Balat, Fatih

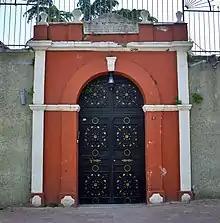
Gate of Ahrida Synagogue

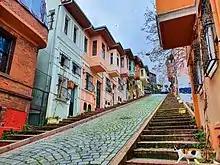
Pierre Lotti Hill in Balat

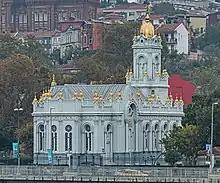
Church of St. Stephen of the Bulgars, also known as the Bulgarian Iron Church.

Balat first became home to a large Jewish population in the late 15th century, when Sultan Bayezid II offered citizenship to Jews and Muslims fleeing the Inquisition in Spain and Africa, and the 1492 Alhambra Decree. At its peak, Balat was home to 18 synagogues, though only three are still in use today: Ahrida Synagogue, Istipol Synagogue and Yanbol Synagogue. Opened in 1899 and designed by Gabriel Tedeşci, Hospital was originally set up to serve Balat's Jewish population, but now serves the general public.